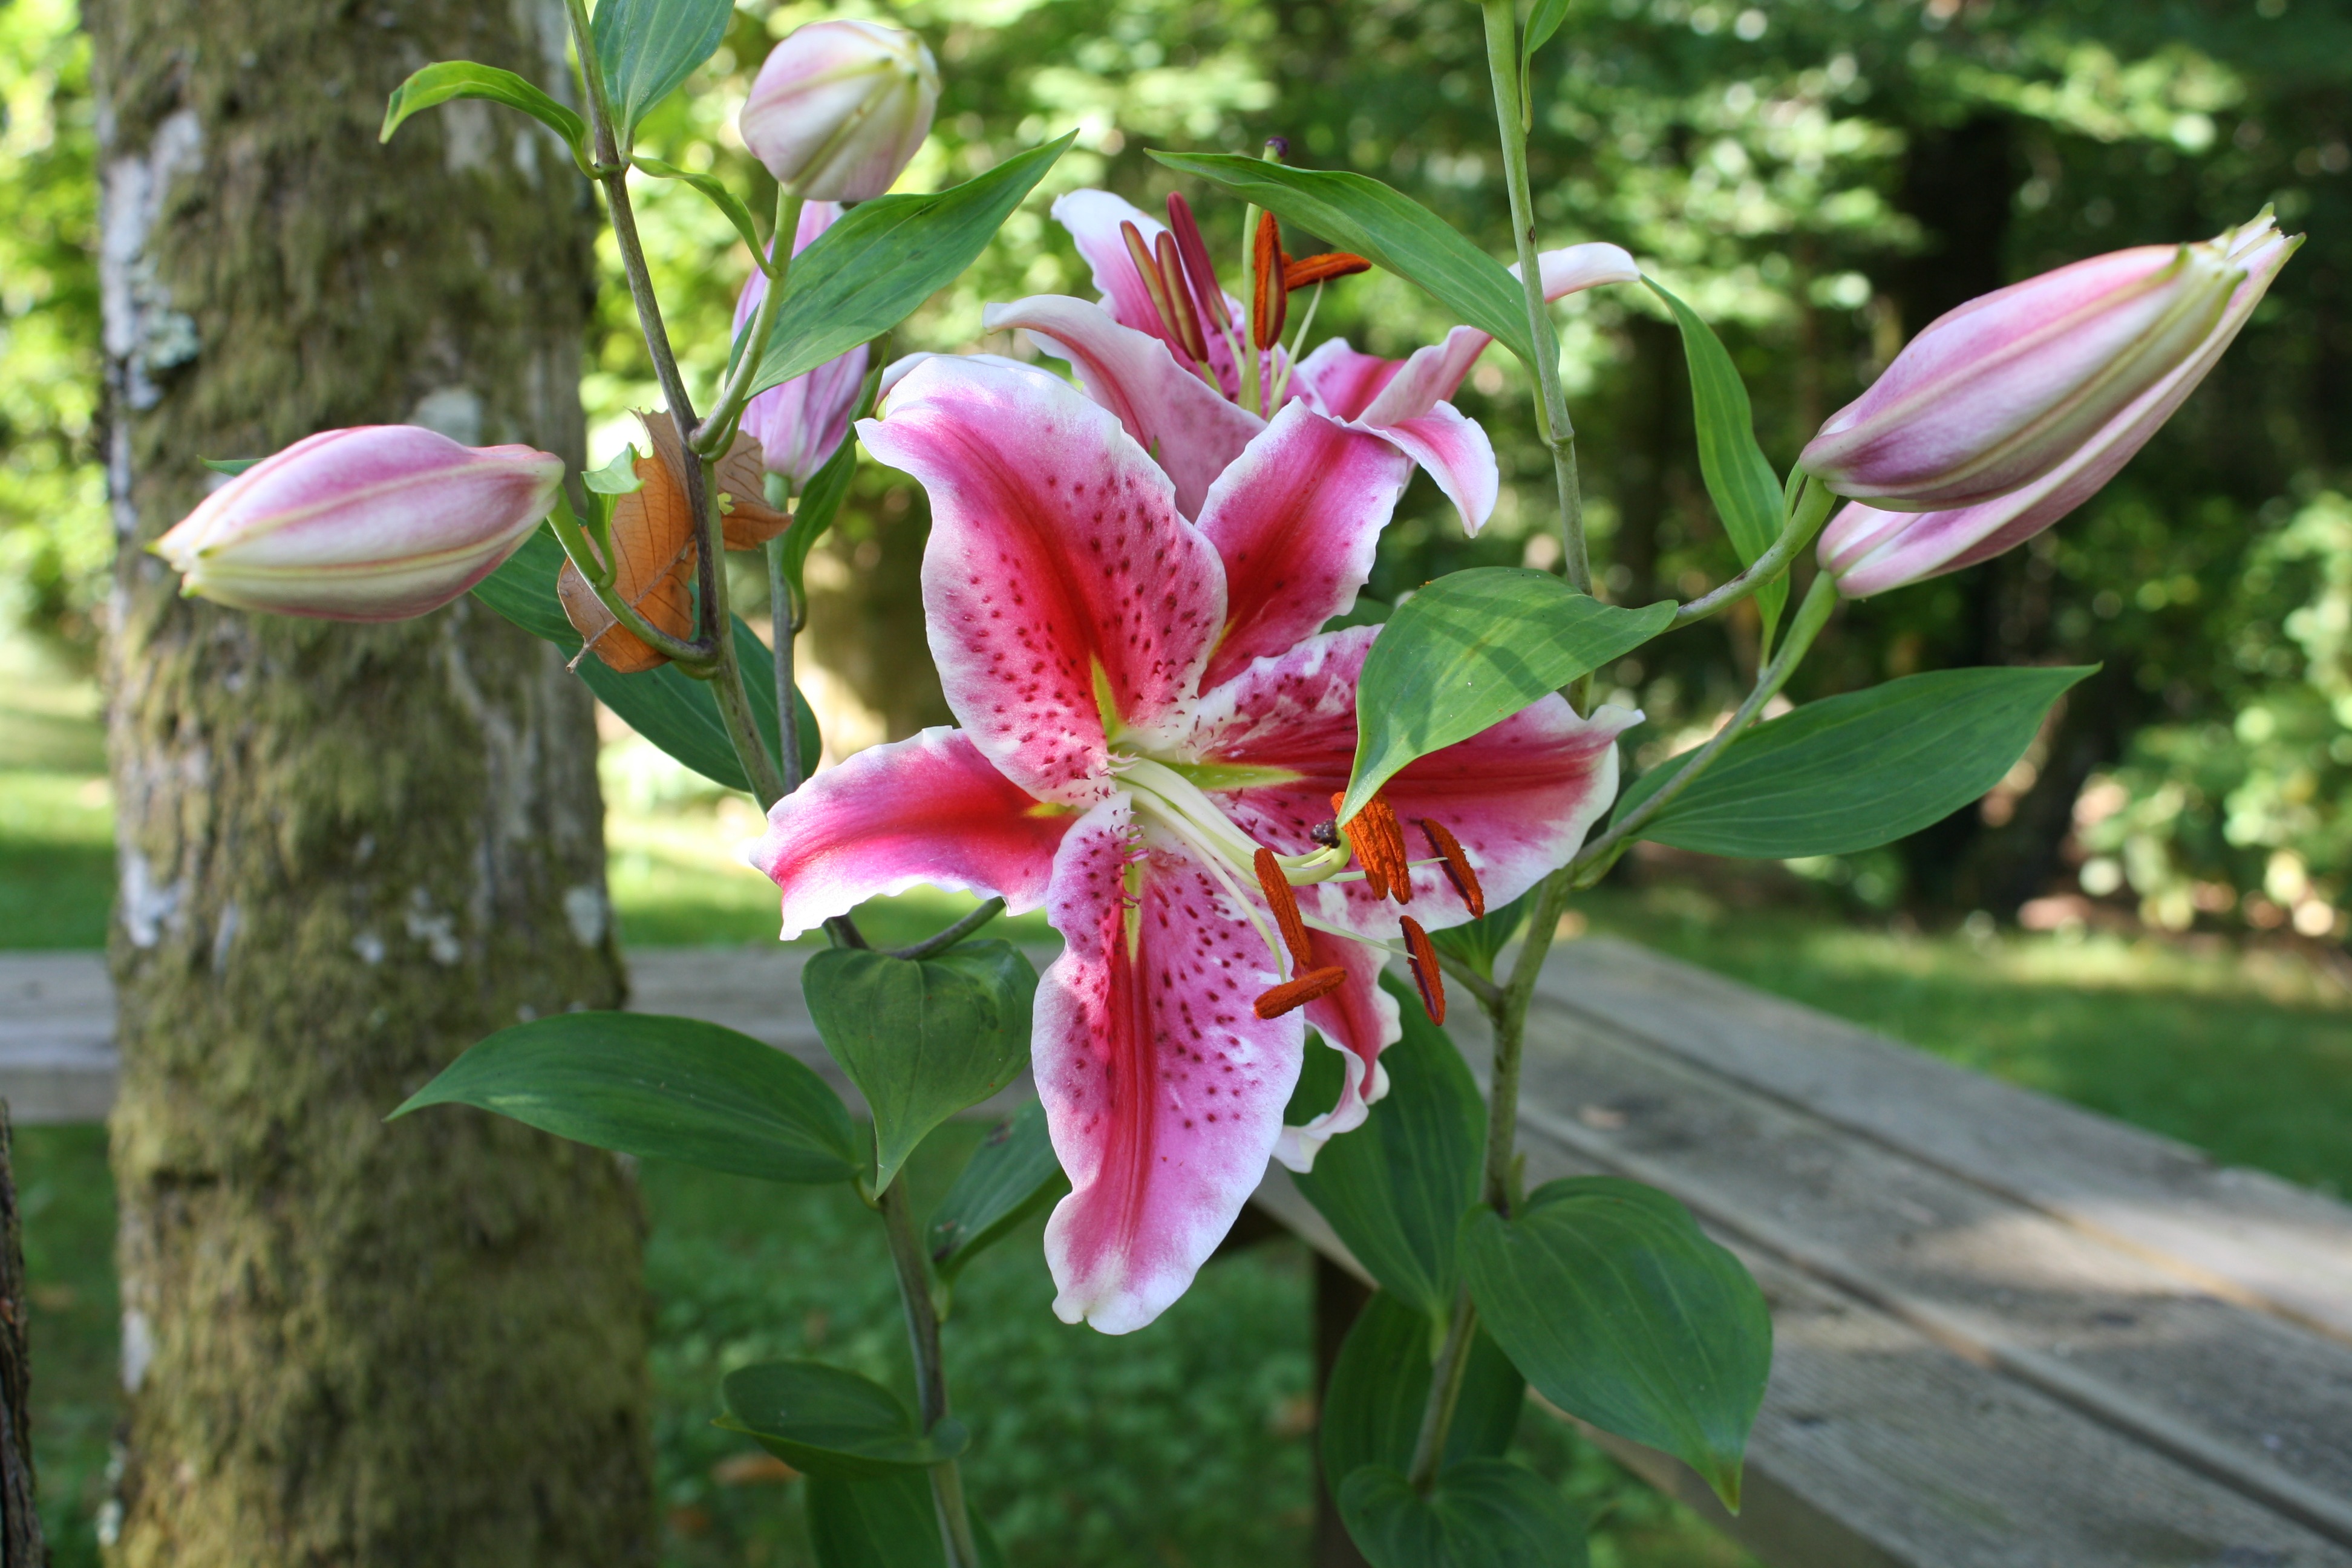
blossom, plant, flower, bloom, floral, botany, garden, pink, flora, flowers, lilies, lily, flowering plant, pink lily, stargazer, land plant